Natalia Lafourcade

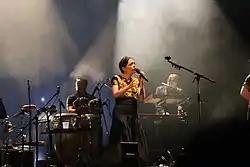
Lafourcade in 2018

At the end of 2017, Lafourcade participated in the original music for Disney-Pixar's film "Coco", playing two versions of the song, "Recuérdame" in Spanish and "Remember Me" in English. For the Mexican and Latin American version, she interpreted a solo version that did not appear in the film, but was included on the album. The final version was that of Carlos Rivera. In the U.S. version, Lafourcade interprets the song together with American musician Miguel, being the main theme. This version won the Oscar for Best Original Song.